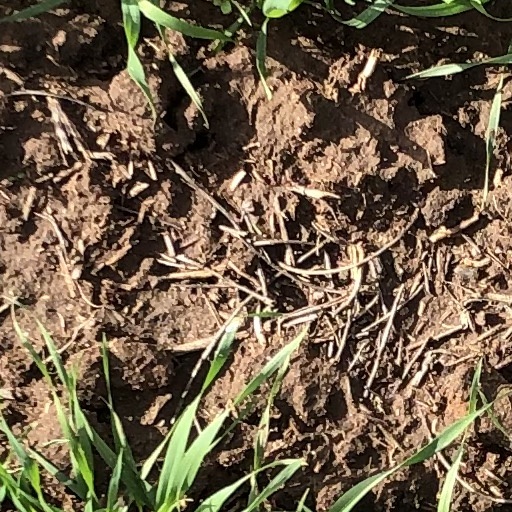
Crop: wheat